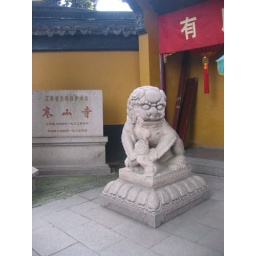
The female always has a lion cub in her paw, representing the woman's job to raise the kids.